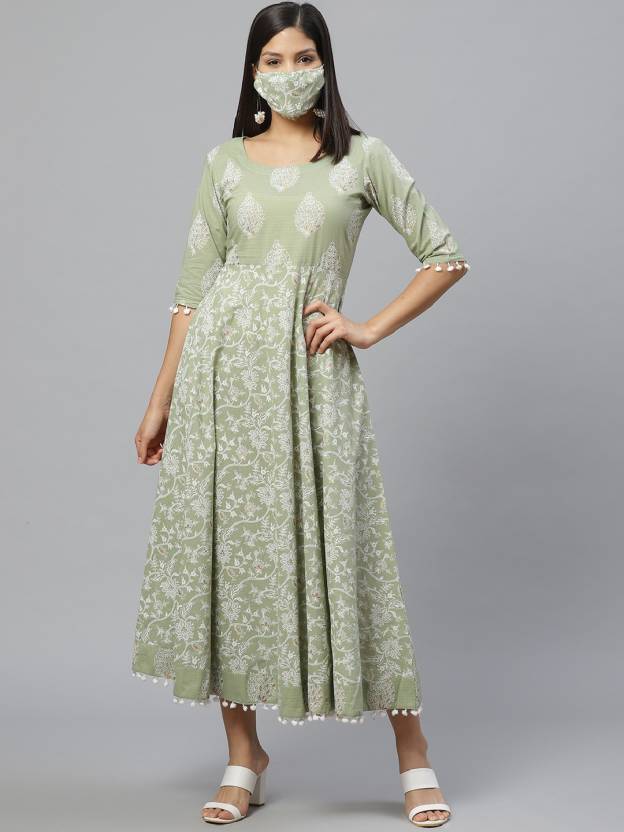
Product: Women Ethnic Dress Green Dress
Price: ₹594
Colors: Green
Pattern: Printed
Description: Green Printed Cotton Women Kurta